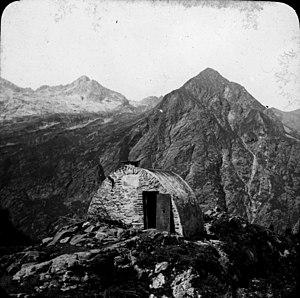
Le refuge du Maupas est un refuge situé dans les Pyrénées françaises, dans la vallée du Lis sur le versant nord du pic de Maupas, sur le territoire de la commune de Castillon-de-Larboust, à 2 450 m d'altitude.